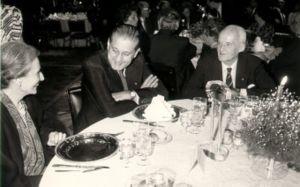
René Favaloro est un chirurgien cardio-vasculaire argentin, un des pionniers du pontage aorto-coronarien en 1967.